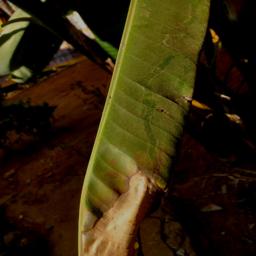
Label: MALBHOG LEAF